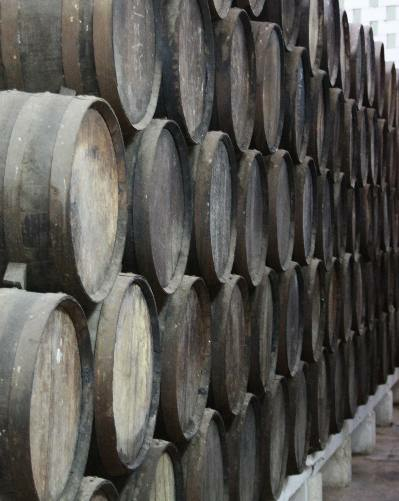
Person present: No